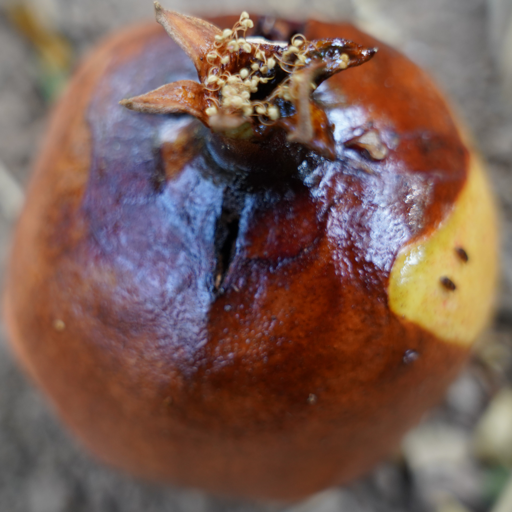
Label: Ectomyelois ceratoniae